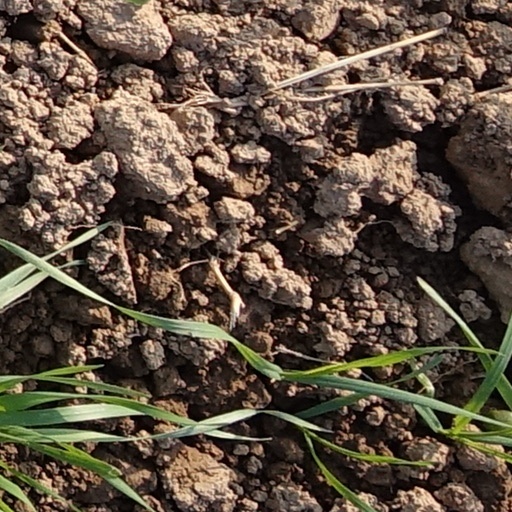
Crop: wheat